Observation Post Alpha

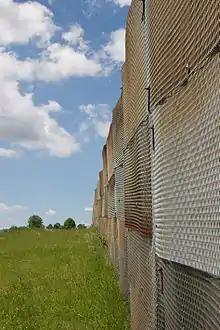
East German border fortification near "OP Alpha"

The OP overlooked part of the Fulda Gap from atop a 411-metre hill, lying in the centre of that section of the NATO defence line. The "Fulda Gap" was considered a strategic location by NATO for a Warsaw Pact invasion as it allowed the easiest access for Soviet tanks to the area around Frankfurt and then to the Rhine. The name "OP Alpha" dates to its being the first such point; geography also allowed monitoring Communist radio traffic. The use of the AN/PPS-5 ground surveillance radar set in the observation tower allowed 24-hour monitoring of activity on the roads leading into Geisa (the radar detected tanks as far away as 10 kilometers). At the first sign of an invasion the "OP Alpha" crew would have withdrawn, as the actual planned battlefields to meet a Warsaw Pact invasion lay a couple of kilometers to the west. The OP also served as a place to show the Inner German Border to visiting dignitaries, both from the U.S. and from Germany. Several American cabinet members, including in 1978 Secretary of State Cyrus R. Vance made it a stop on their itineraries when in Germany.